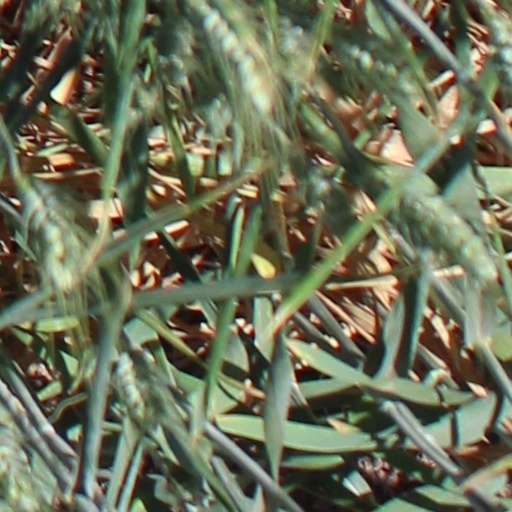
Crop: wheat